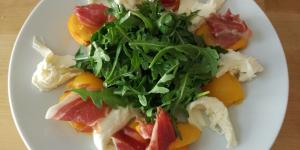
ensalada de melocotones asados y jamon